Triplemanía IV-A

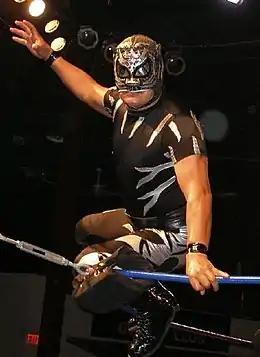
Pantera, one of only 20 wrestlers to work the show.

Just like in 1994 and 1995 AAA planned out three Triplemanía events in 1994, the first slated for May 11, the Second Triplemanía IV show was booked for June 15 in Orizaba, Veracruz and the Third Triplemanía IV on July 15 in Madero. AAA promoter Antonio Peña wanted to expand AAA into the United States, building on the success they had so far in both Los Angeles and Chicago up to that point and the first Triplemanía IV would take place in Chicago at the International Amphitheatre, a building with a capacity to hold 9,000 people for most events. The show in Chicago was filled with a number of behind the scenes problems that plagued the event. AAA had chosen exactly the same date for the show as the wedding of Óscar Gutiérrez, one of AAA"s top stars known under the ring name Rey Misterio Jr., which meant that both he and his best man Dionicio Castellanos, better known as Psicosis would not be able to work the show. Despite the two not being able to work the show AAA still promoted them for the show. AAA was also adverting that Eddie Guerrero would appear on the show, but Guerrero was working in Japan at the time and was never contacted to be part of the show. The local event promoters in Chicago that AAA had partnered with did not do a very good job of promoting the event either, leading to only 2,676 people showing up for the event, filing less than one-third of all the seats in the Amphitheater. The attendance was the second lowest in the history of Triplemanía, with only Triplemanía VIII having a lower attendance number, 1,700 but took place in the much smaller Korakuen Hall with a capacity of around 2,000. The show was reportedly hit with a number of "no shows" beyond Rey Misterio Jr. and Psicosis, which caused AAA to have to rebook the entire event on the night of the show. In total only 20 wrestlers worked the show, the lowest number of wrestlers to ever appear at a Triplemanía show at that point. It is not clear if the show was taped for later broadcast or not, but no footage from this particular show has ever been shown, making it the only Triplemanía not to be accessible to anyone outside of the arena.